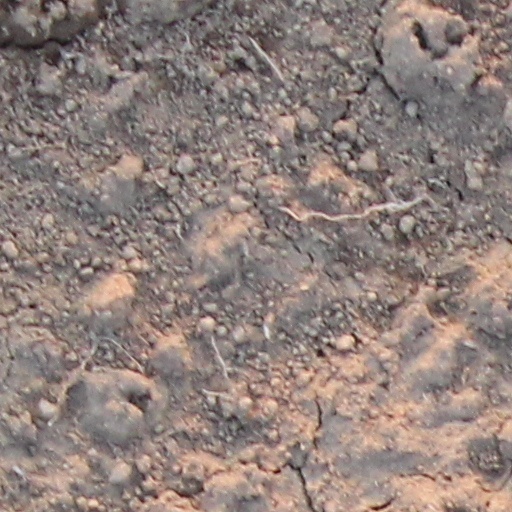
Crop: wheat